Nottingham Victoria railway station

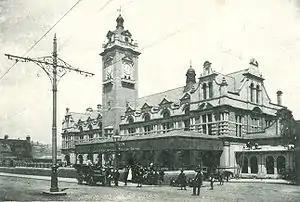
The station in 1903

Nottingham Victoria railway station was a Great Central Railway and Great Northern Railway railway station in Nottingham, England. It was designed by the architect Albert Edward Lambert, who also designed the rebuild of the Nottingham Midland station (now known simply as Nottingham station).